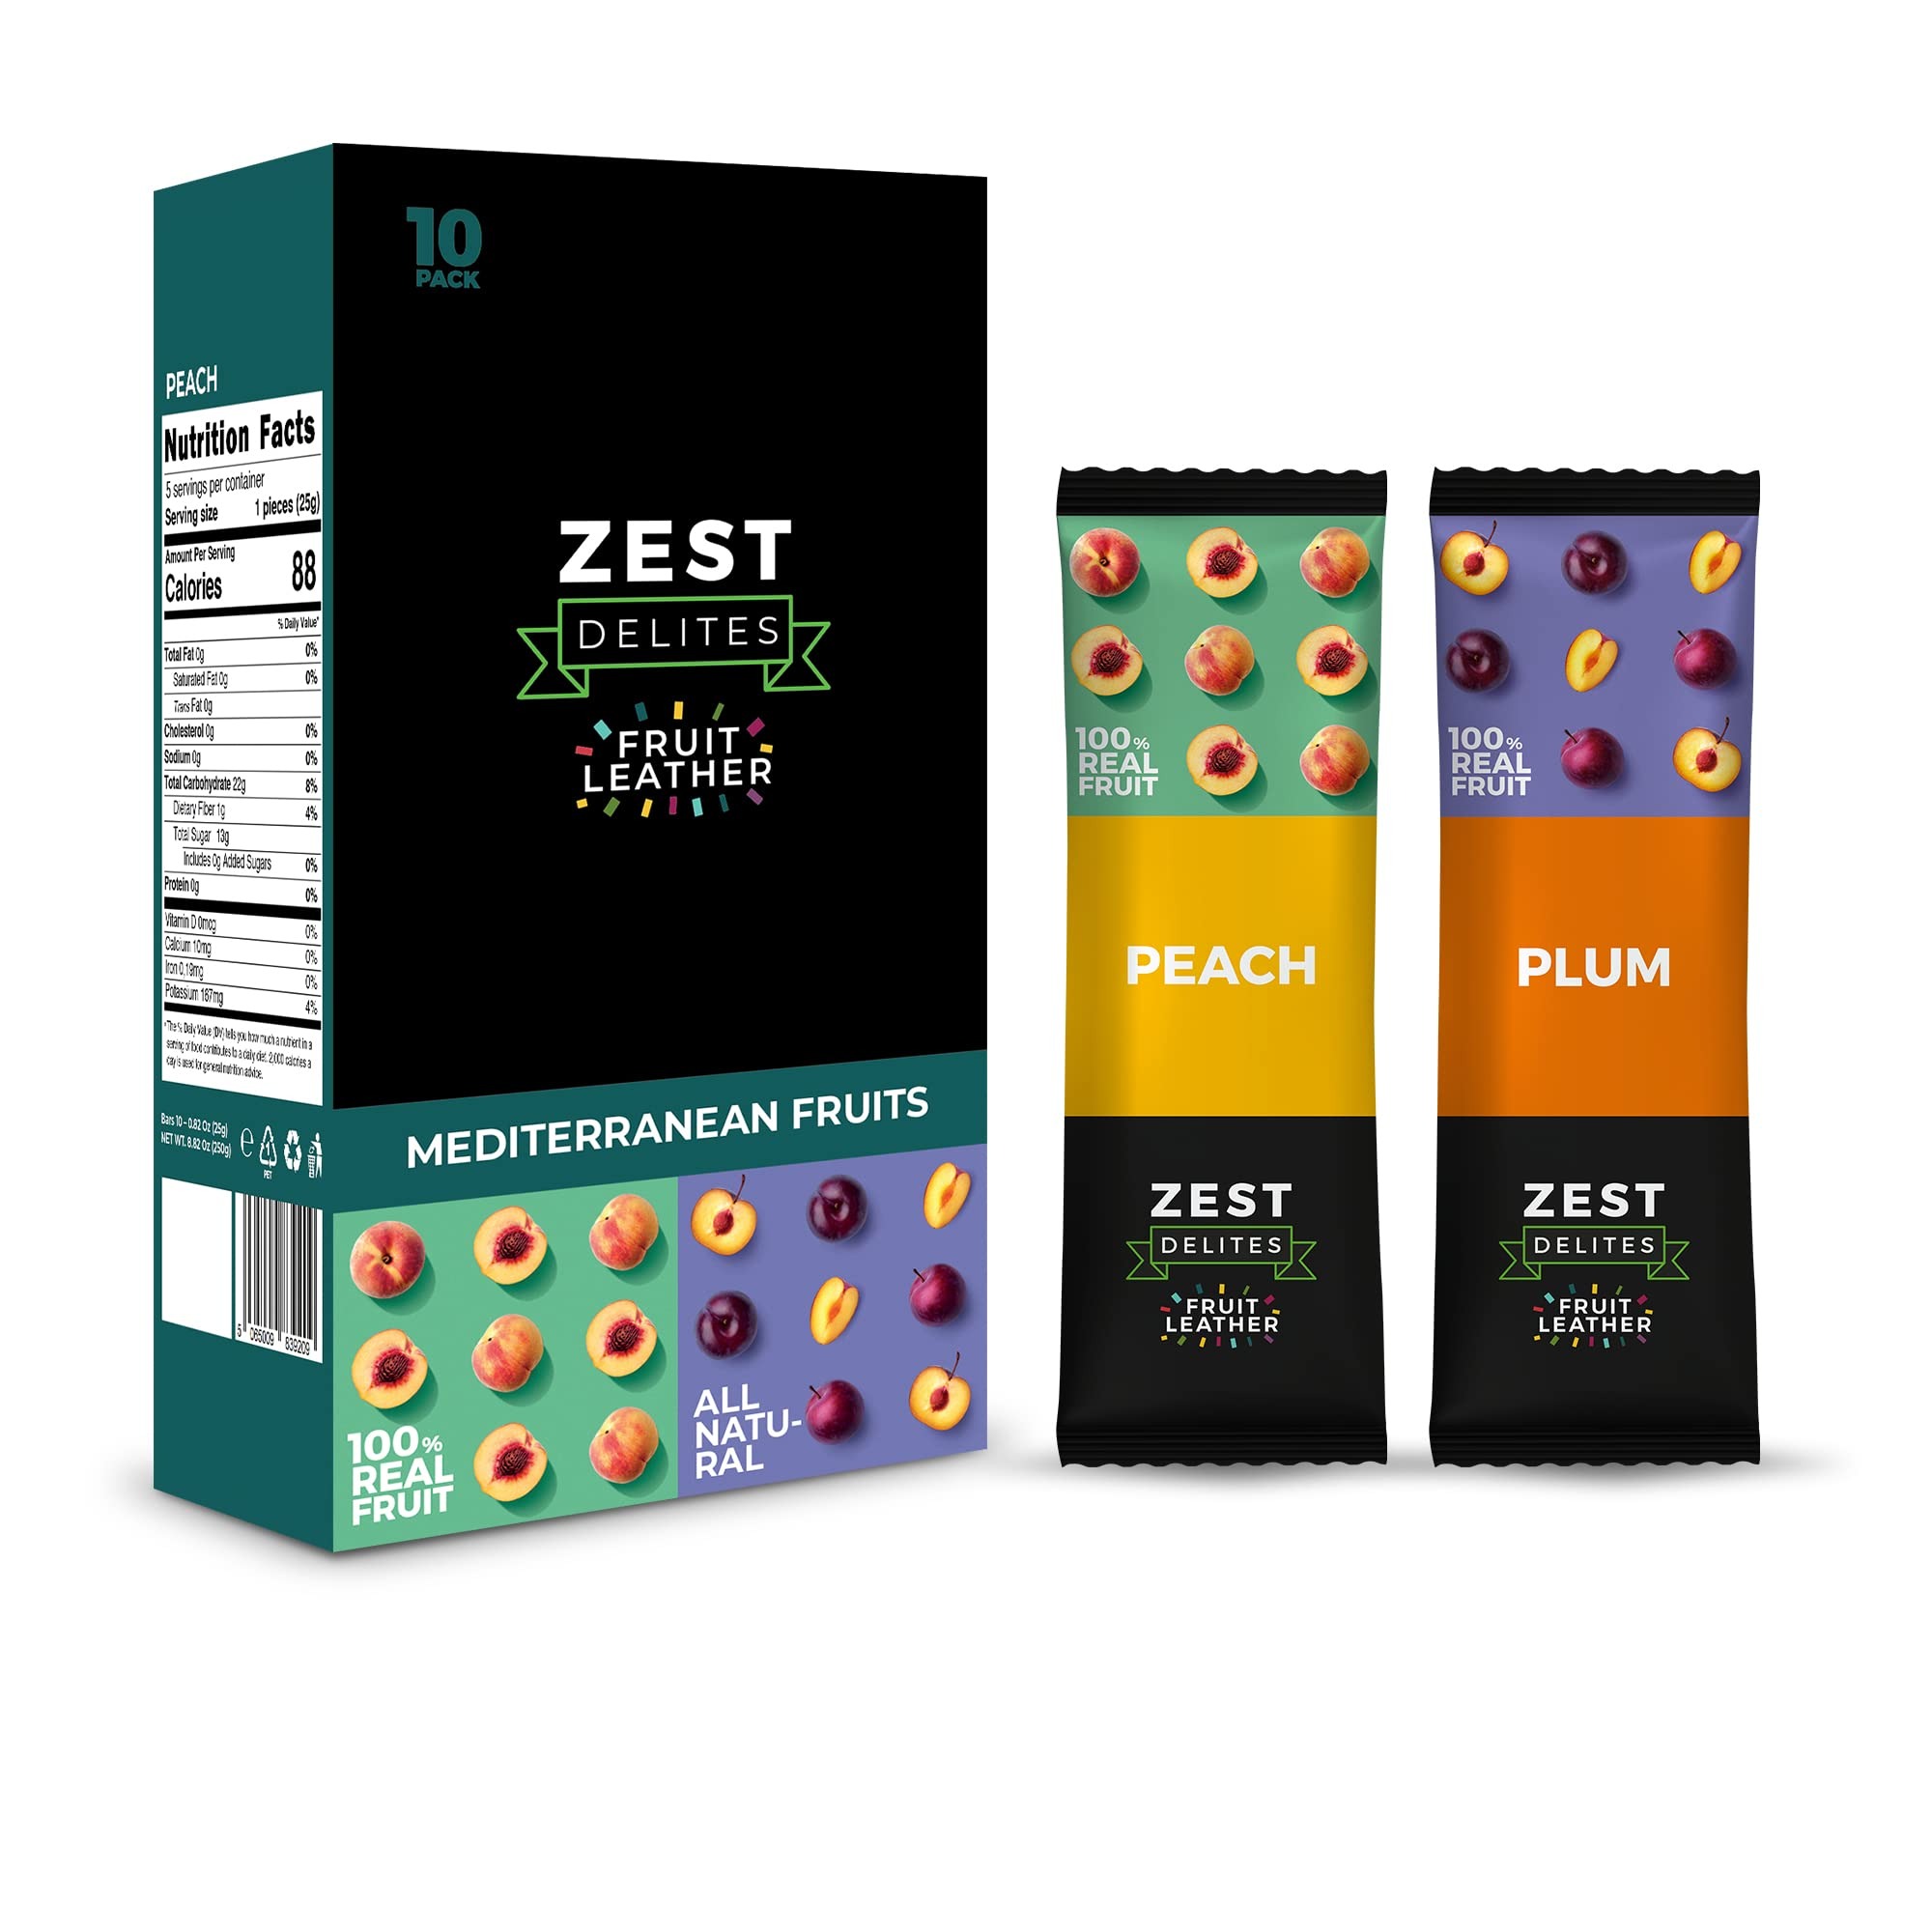
Item Name: Fruit Snacks by Zest Delites, Dried Fruit Leather Bars, Healthy Snacks for Adults & Kids, Gluten Free Apple-Based Strips, Vegan, Peach, Plum, 0.88 oz x 10
Bullet Point 1: APPLE-BASED GOODNESS, ONLY 3 INGREDIENTS: Made primarily from apples and enhanced with Plum and Peach flavors, our fruit leather snacks offer a satisfying and wholesome taste. Each pack includes 10 pieces of fruit bars, and every 0.88 oz fruit strip is individually wrapped for freshness and ease. A simple, natural fruit snack with nothing but real ingredients.
Bullet Point 2: NATURAL & HEALTHY CHOICE: These fruit leathers are all natural, vegan, gluten-free, kosher, and dairy-free—made without any added sugar or preservatives. A clean, fruity treat made with real fruit—perfect healthy fruit snacks for adults and kids looking for a healthier way to snack.
Bullet Point 3: REAL FRUIT, READY ANYTIME: Whether you're at work, packing lunchboxes, or always on the move, enjoy mess-free dried fruit snacks anytime, anywhere. Each fruit leather strip is individually wrapped for maximum convenience—making it the perfect on-the-go snack to fuel your day.
Bullet Point 4: GIFTABLE GOODNESS: From wellness baskets to party favors, our fruit snacks make a thoughtful and health-conscious gift. A fruity treat that looks good, feels special, and tastes even better.
Bullet Point 5: HEALTHY SNACK WITH A TWIST: Enjoy a flavorful take on fruit leather, made from real ingredients to satisfy both cravings and health-conscious snacking needs. A nutritious treat the whole family can enjoy—perfect for anyone looking for fruit snacks that are as tasty as they are wholesome.
Product Description: Enjoy a delicious and healthy snack with Zest Delites Fruit Leather—vegan, apple-based fruit strips perfect for kids & adults, offering a naturally sweet treat made from 100% real dried fruit.
Value: 10.0
Unit: Count

Price: 11.99